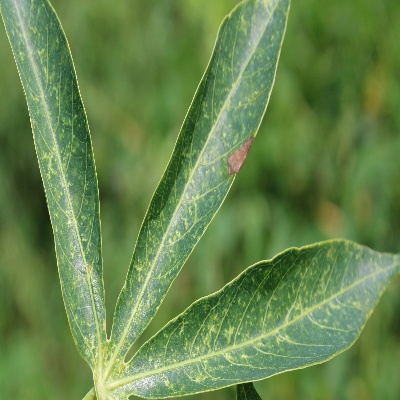
Crop: Cassava
Condition: green mite